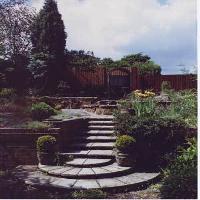
Weather: cloudy or overcast